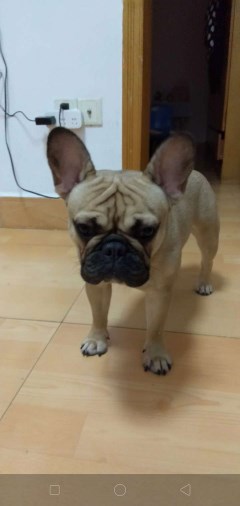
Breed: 1121-n000002-French_bulldog